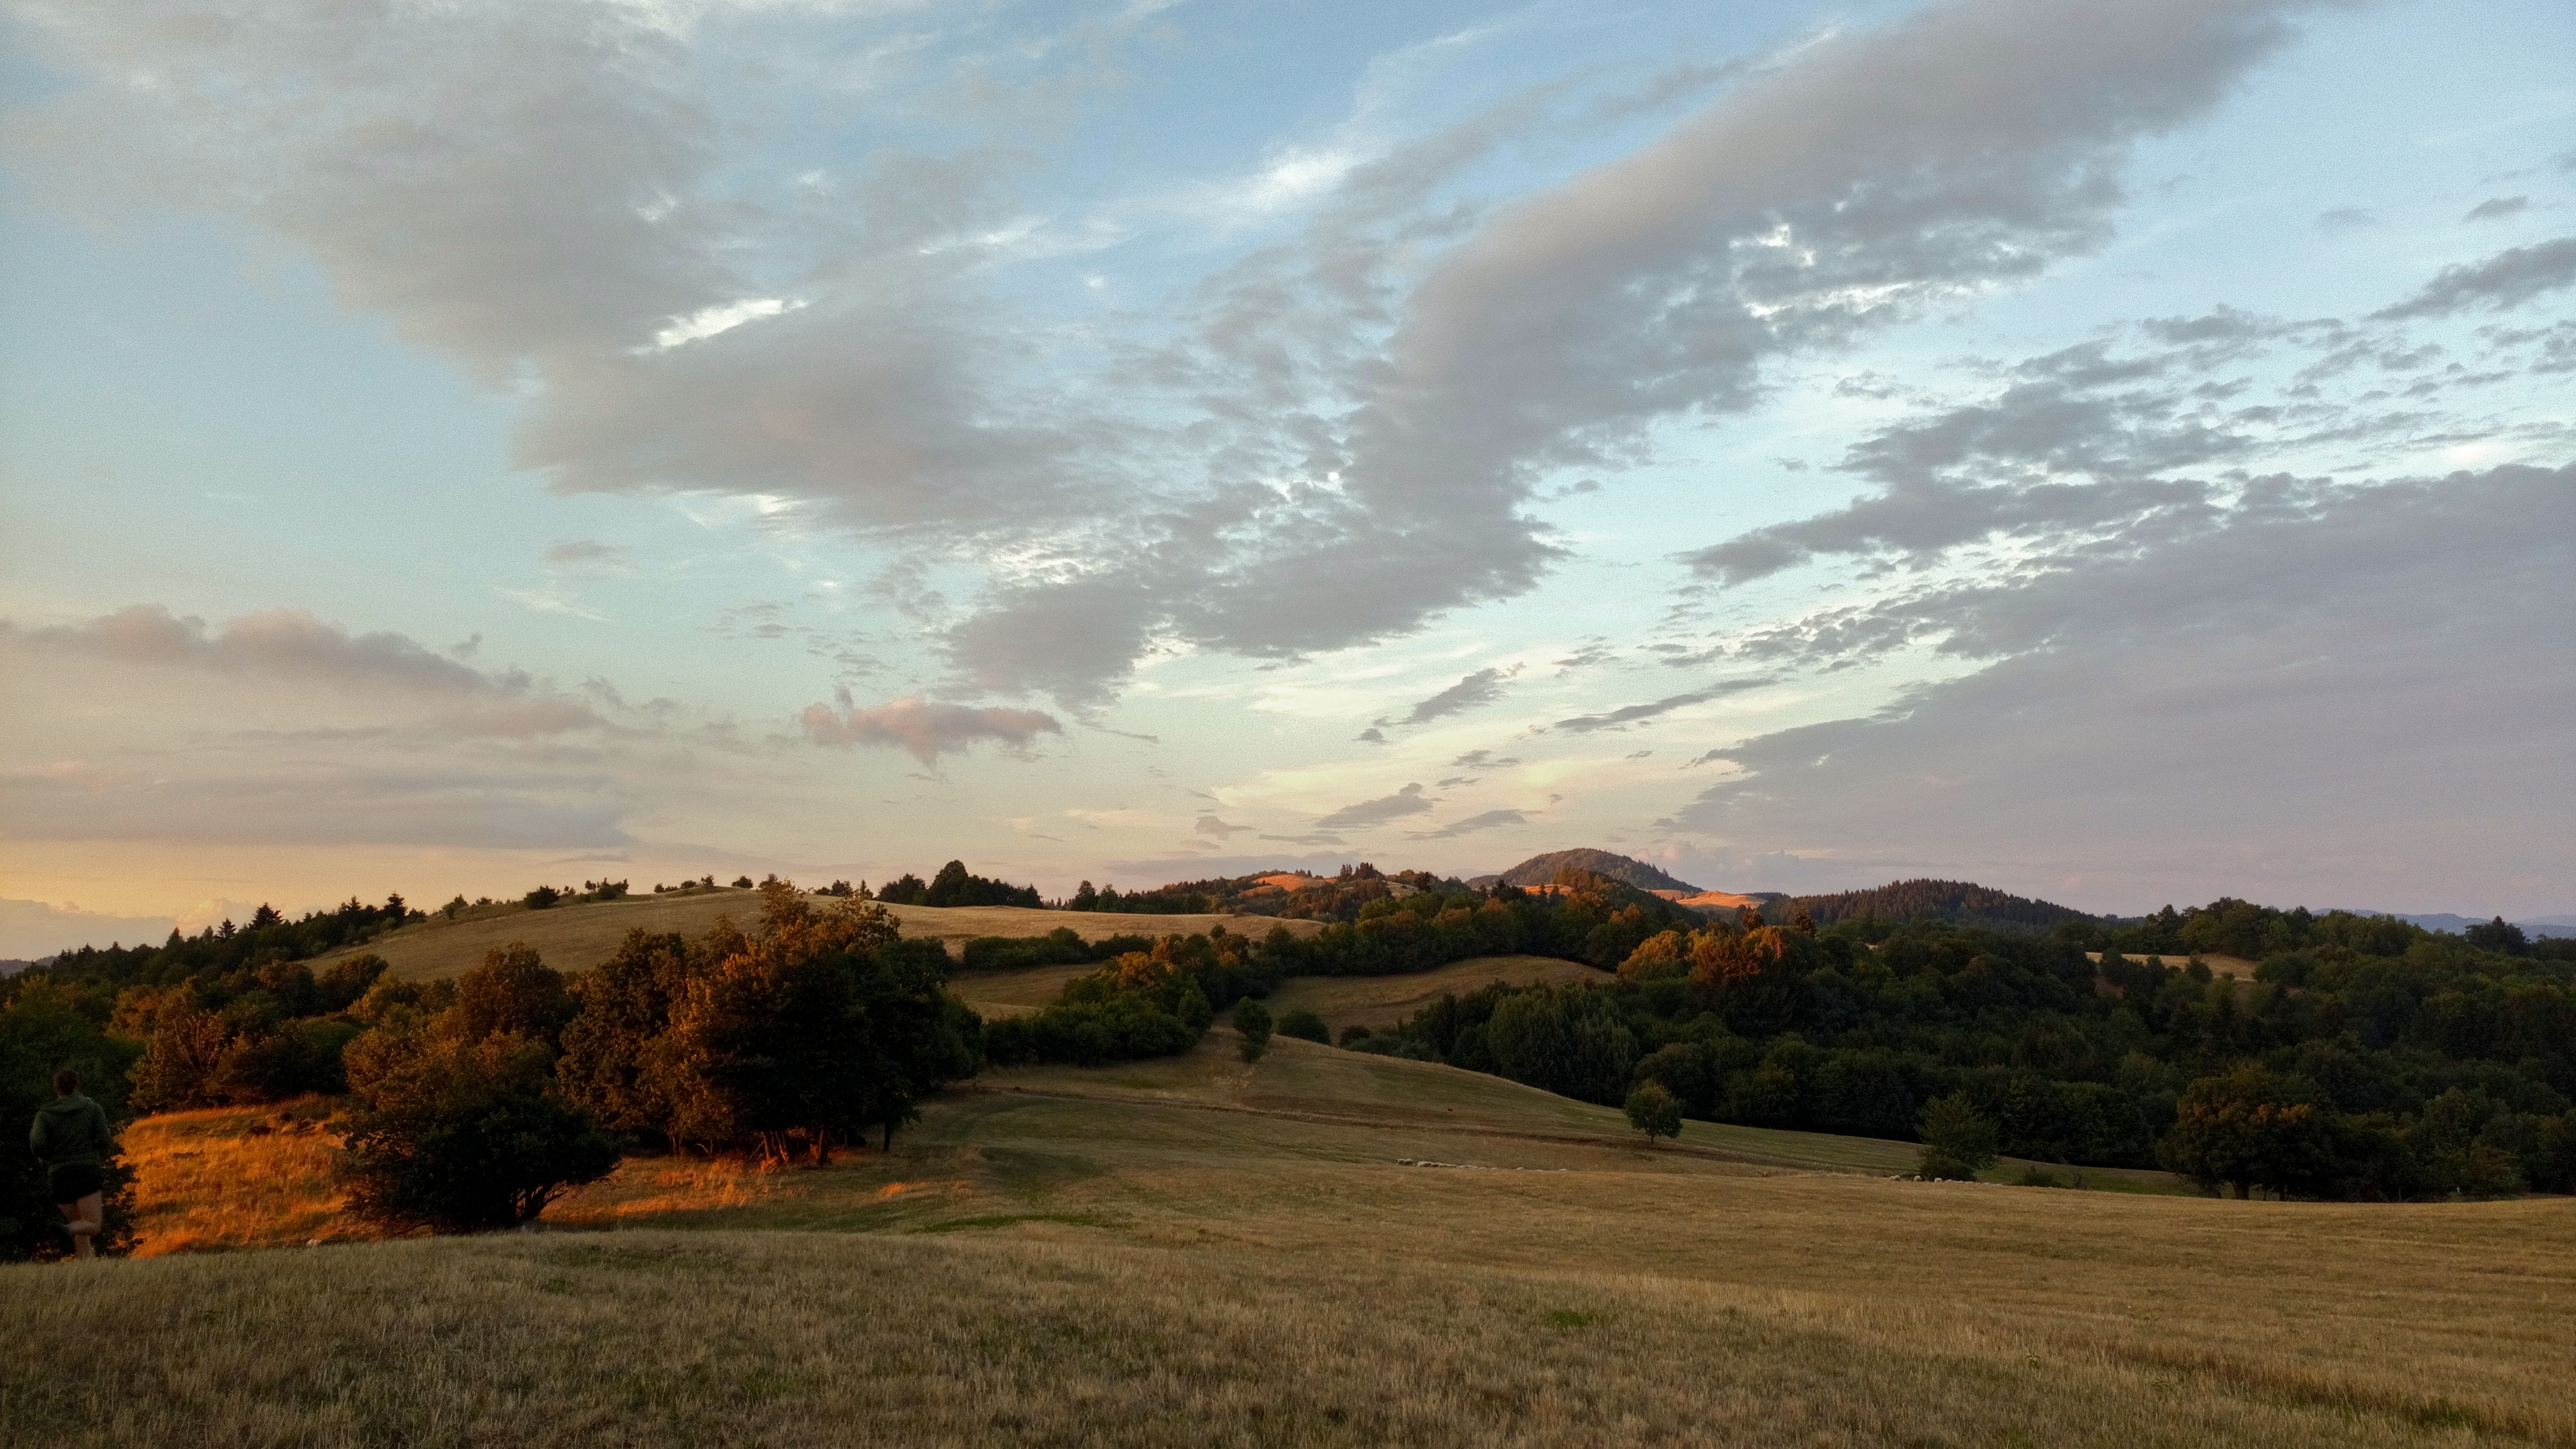
countryside, hills, natural, sky, nature, cloud, natural landscape, morning, tree, hill, atmospheric phenomenon, evening, sunlight, horizon, landscape, rural area, atmosphere, highland, grass, ecoregion, plain, grassland, sunset, photography, mountain, meteorological phenomenon, field, cumulus, dusk, land lot, sunrise, plant, meadow, house, autumn, road, dawn